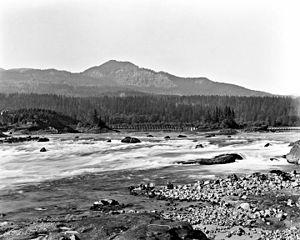
Les Rapides des Cascades ou Cascades du Columbia étaient une zone de rapides sur le cours du fleuve Columbia au nord-ouest des États-Unis à la limite des États de Washington et de l'Oregon. Le fleuve descendait alors un dénivelé d'environ 13 mètres sur une distance d'environ 2 kilomètres. Ces rapides disparurent en 1937 à la suite de la création d'un barrage qui inonda la zone.